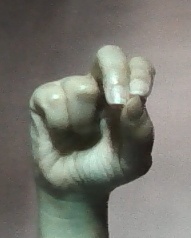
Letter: gaaf